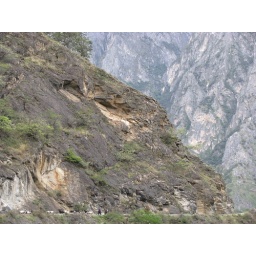
A goat herder bringing his goats around the canyon on the high trail at Tiger Leaping Gorge.